Leioproctus

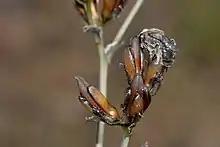
Leioproctus female on "Haemodorum" species in Western Australia

Species within the genus "Leioproctus" are small, black, hairy bees ranging from 4 –16 mm. Most are less than 10mm, but the largest species "Leioproctus Muelleri" reach up to 16mm. The legs and thorax are covered in hairs ranging from black to red to yellow to white, although hair colour typically fades with age. The dorsal surface of the abdomen is mostly hairless showing the shiny black cuticle underneath. The clypeus and supraclypeus are typically hairy while the forehead is often mostly hairless, likely to avoid interference with the ocelli. Supraclypeus is almost completely flat and is densely punctured throughout.